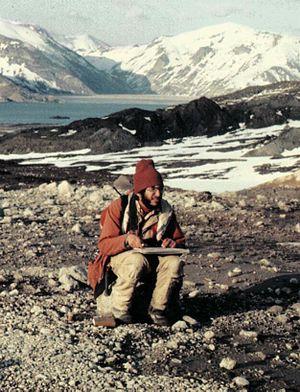
Harry Glicken, né le 7 mars 1958 et mort le 3 juin 1991, est un volcanologue américain. Il est notamment connu pour avoir étudié le mont Saint Helens aux États-Unis avant et après sa célèbre éruption de 1980. Après cette éruption, il se sent responsable de la mort du volcanologue David A. Johnston, qui le remplaçait pour la journée sur les pentes du mont Saint Helens. En 1991, menant des recherches sur le mont Unzen au Japon, Glicken est tué par une coulée pyroclastique aux côtés notamment des volcanologues français Maurice et Katia Krafft. Johnston et Glicken sont les seuls volcanologues américains ayant trouvé la mort dans une éruption volcanique.